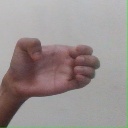
अक्षर: ख